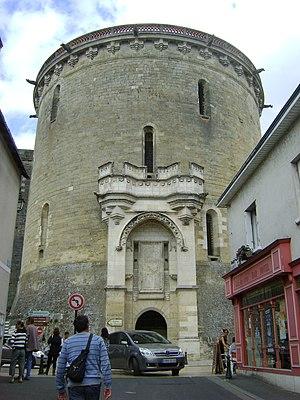
Château d'Amboise, Indre-et-Loire. La Tour Heurtault. This building is indexed in the Base Mérimée, a database of architectural heritage maintained by the French Ministry of Culture,